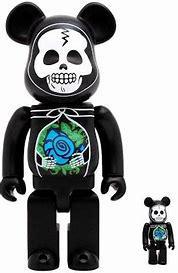
Brand: Suicoke
Model: 100